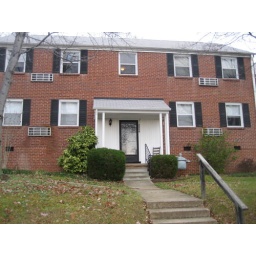
My apartment bldg. The best tree in CamVill is to the right of the sidewalk